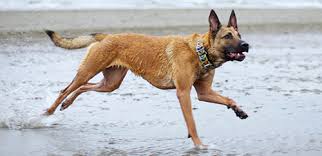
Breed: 233-n000071-malinois